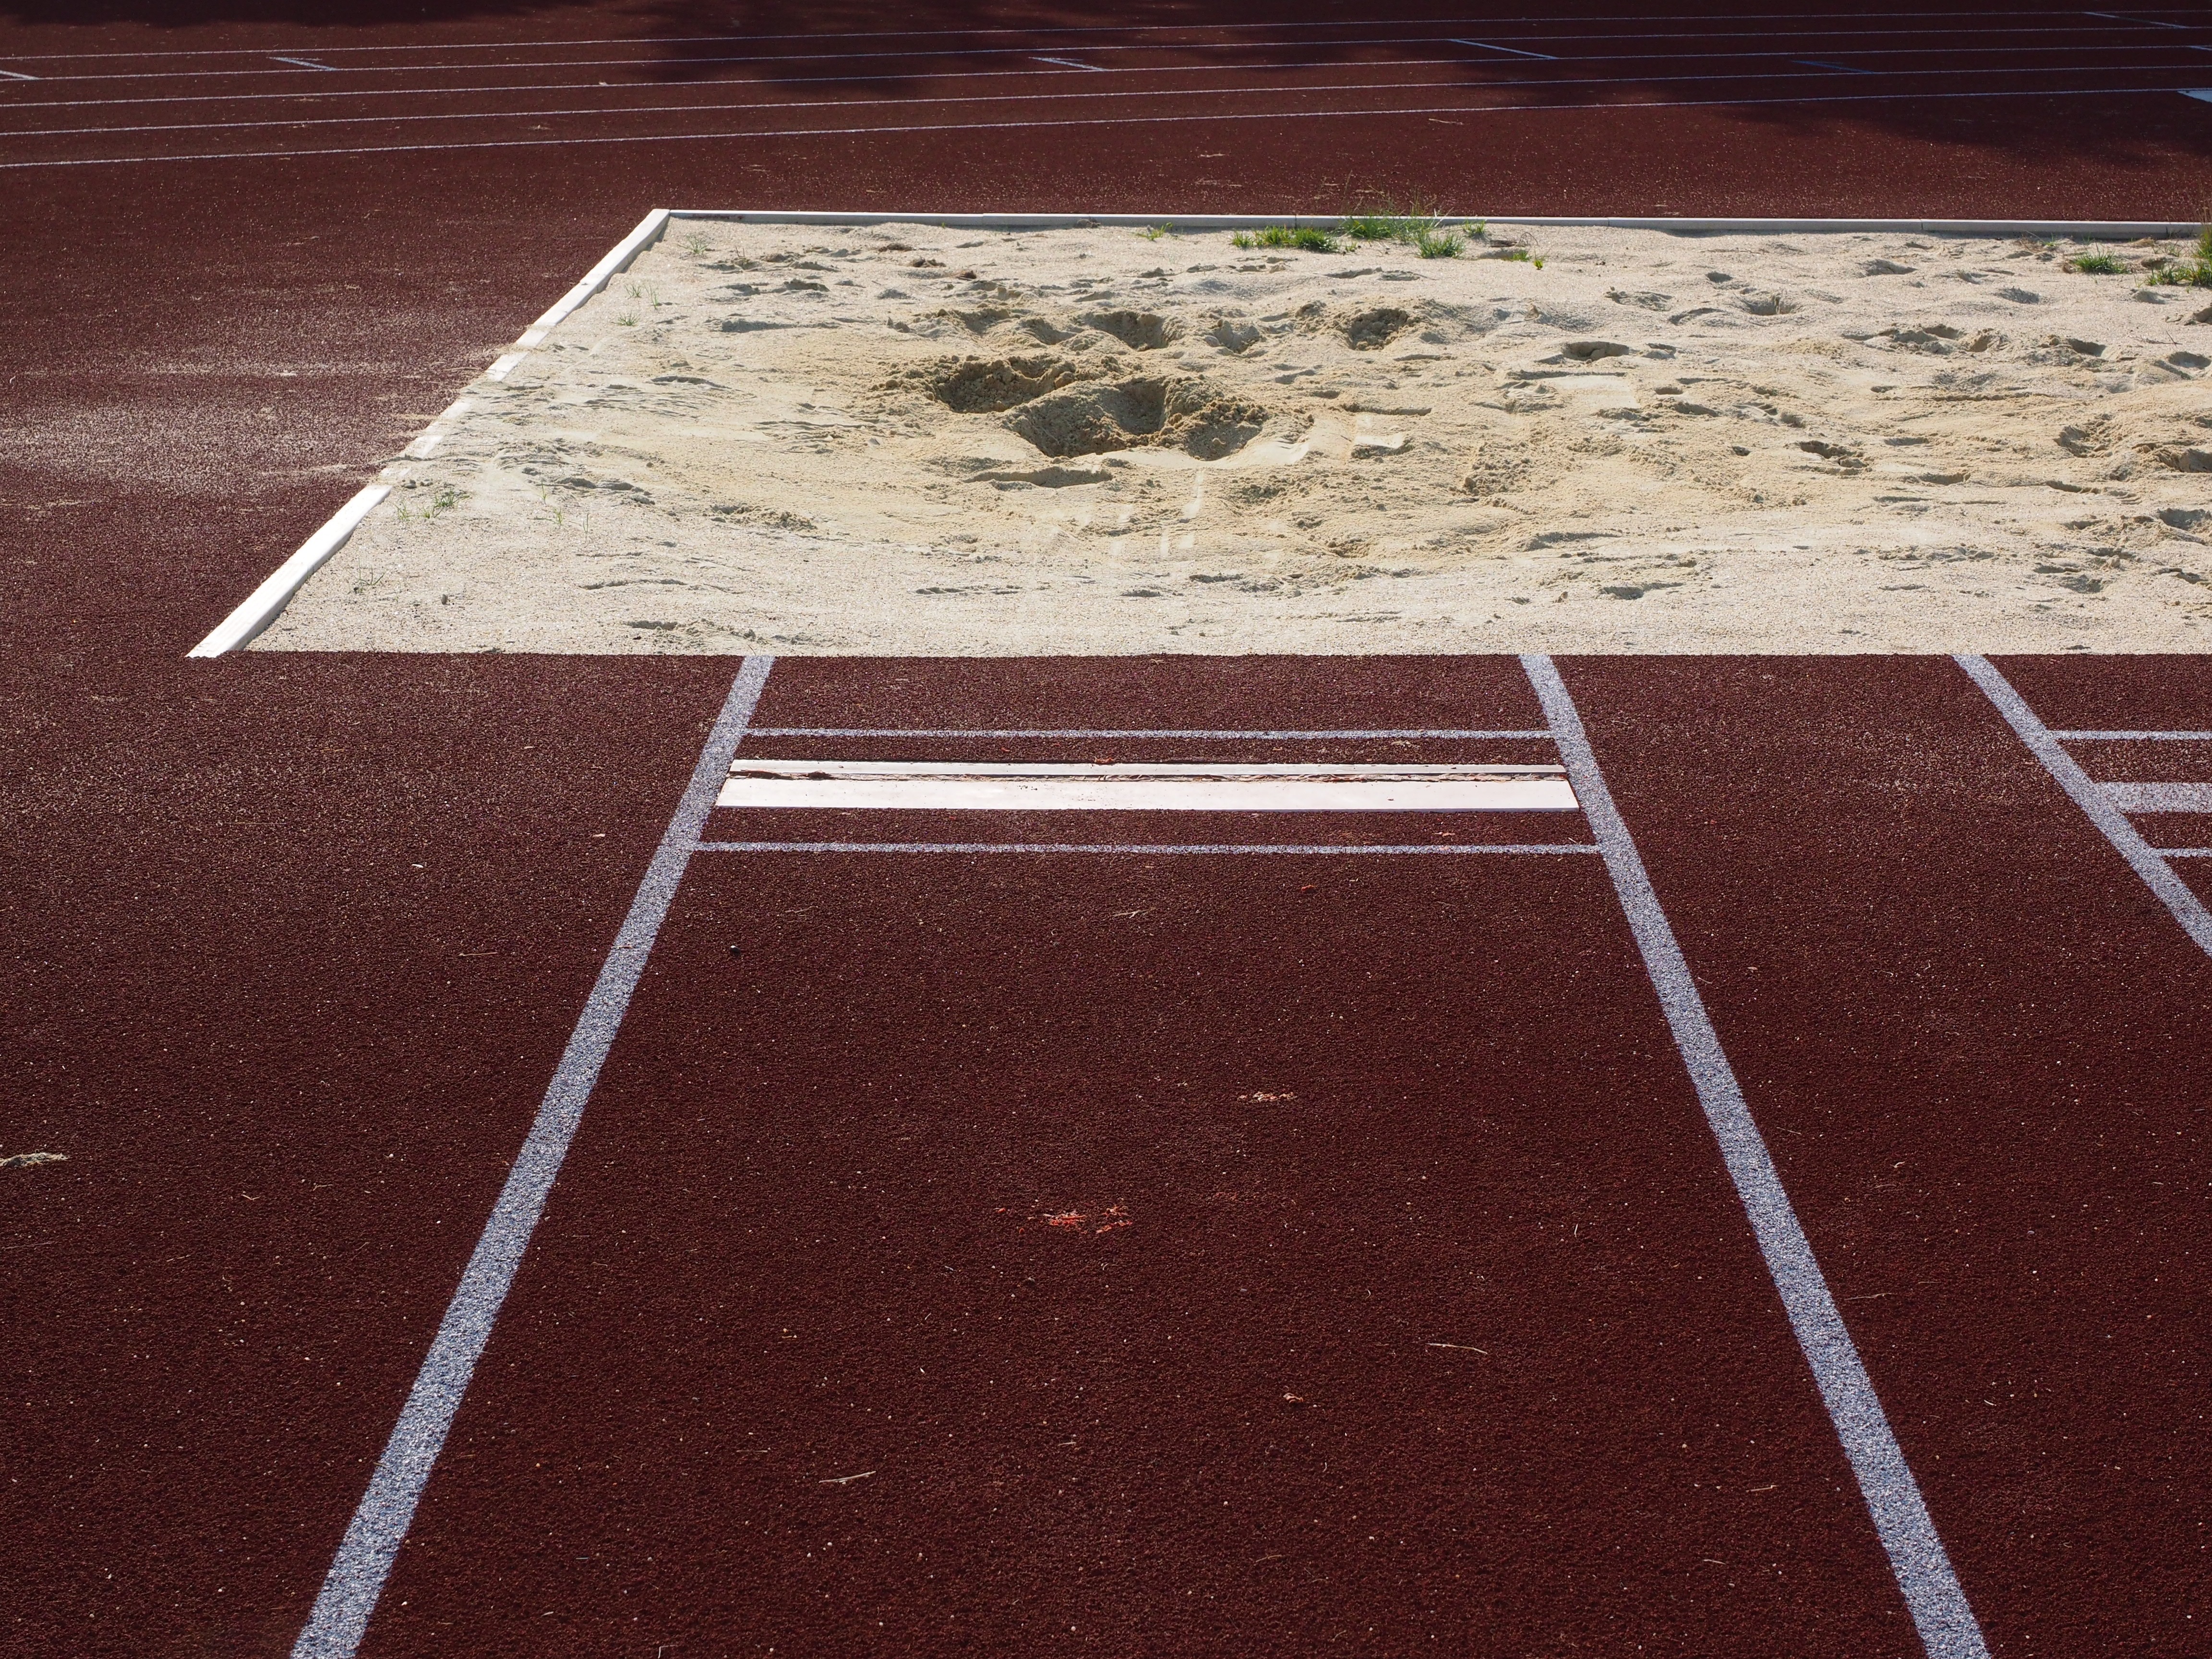
sand, structure, wood, sport, floor, asphalt, line, high, red, training, lane, fitness, start, competition, performance, mark, carpet, fast, acrobatics, shape, athletics, bless you, far, pit, flooring, sports ground, road surface, sport venue, long jump, three jump, doping